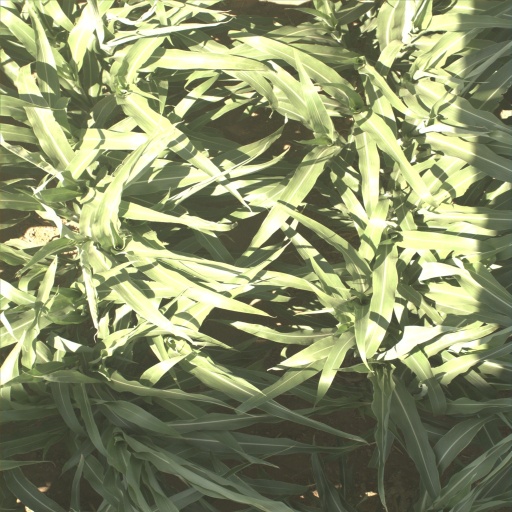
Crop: sorghum